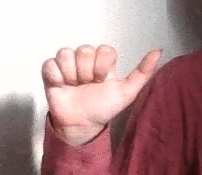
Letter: dhad